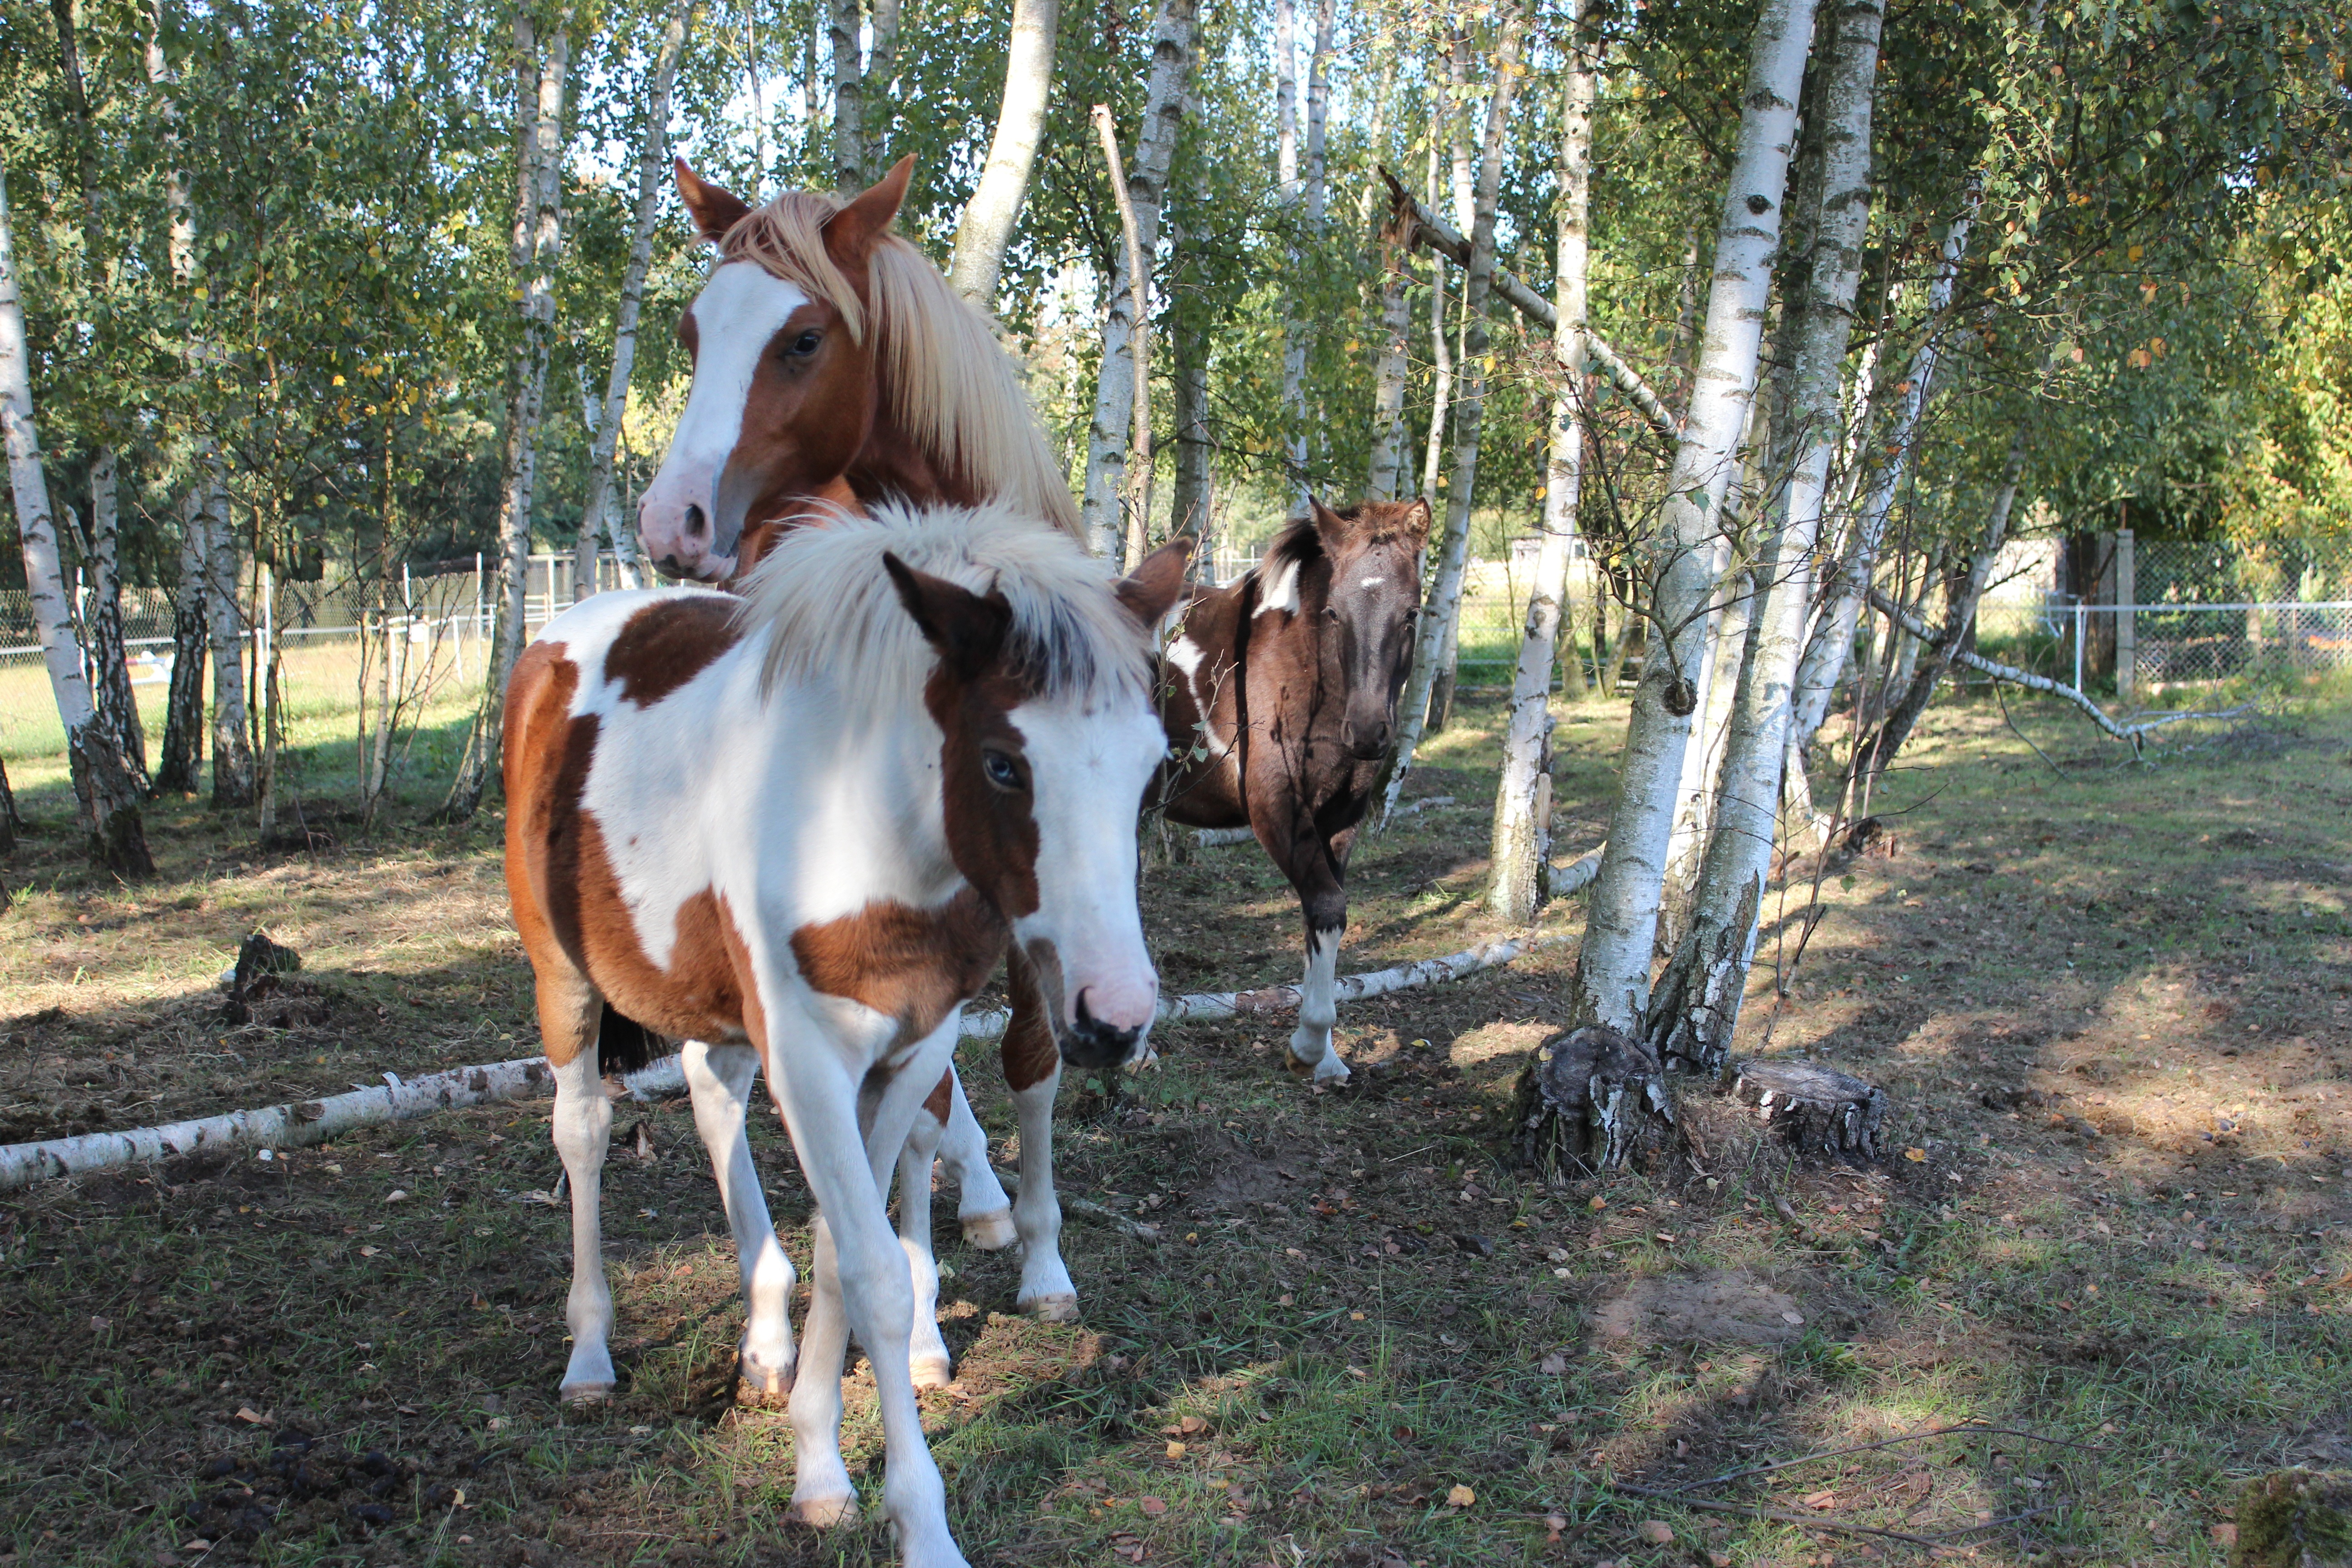
animal, pasture, grazing, horse, brown, mammal, stallion, pony, blaze, mare, foal, pinto, pack animal, eventing, trail riding, german reitponny, horse like mammal, lewitzer ponny, lewitzer